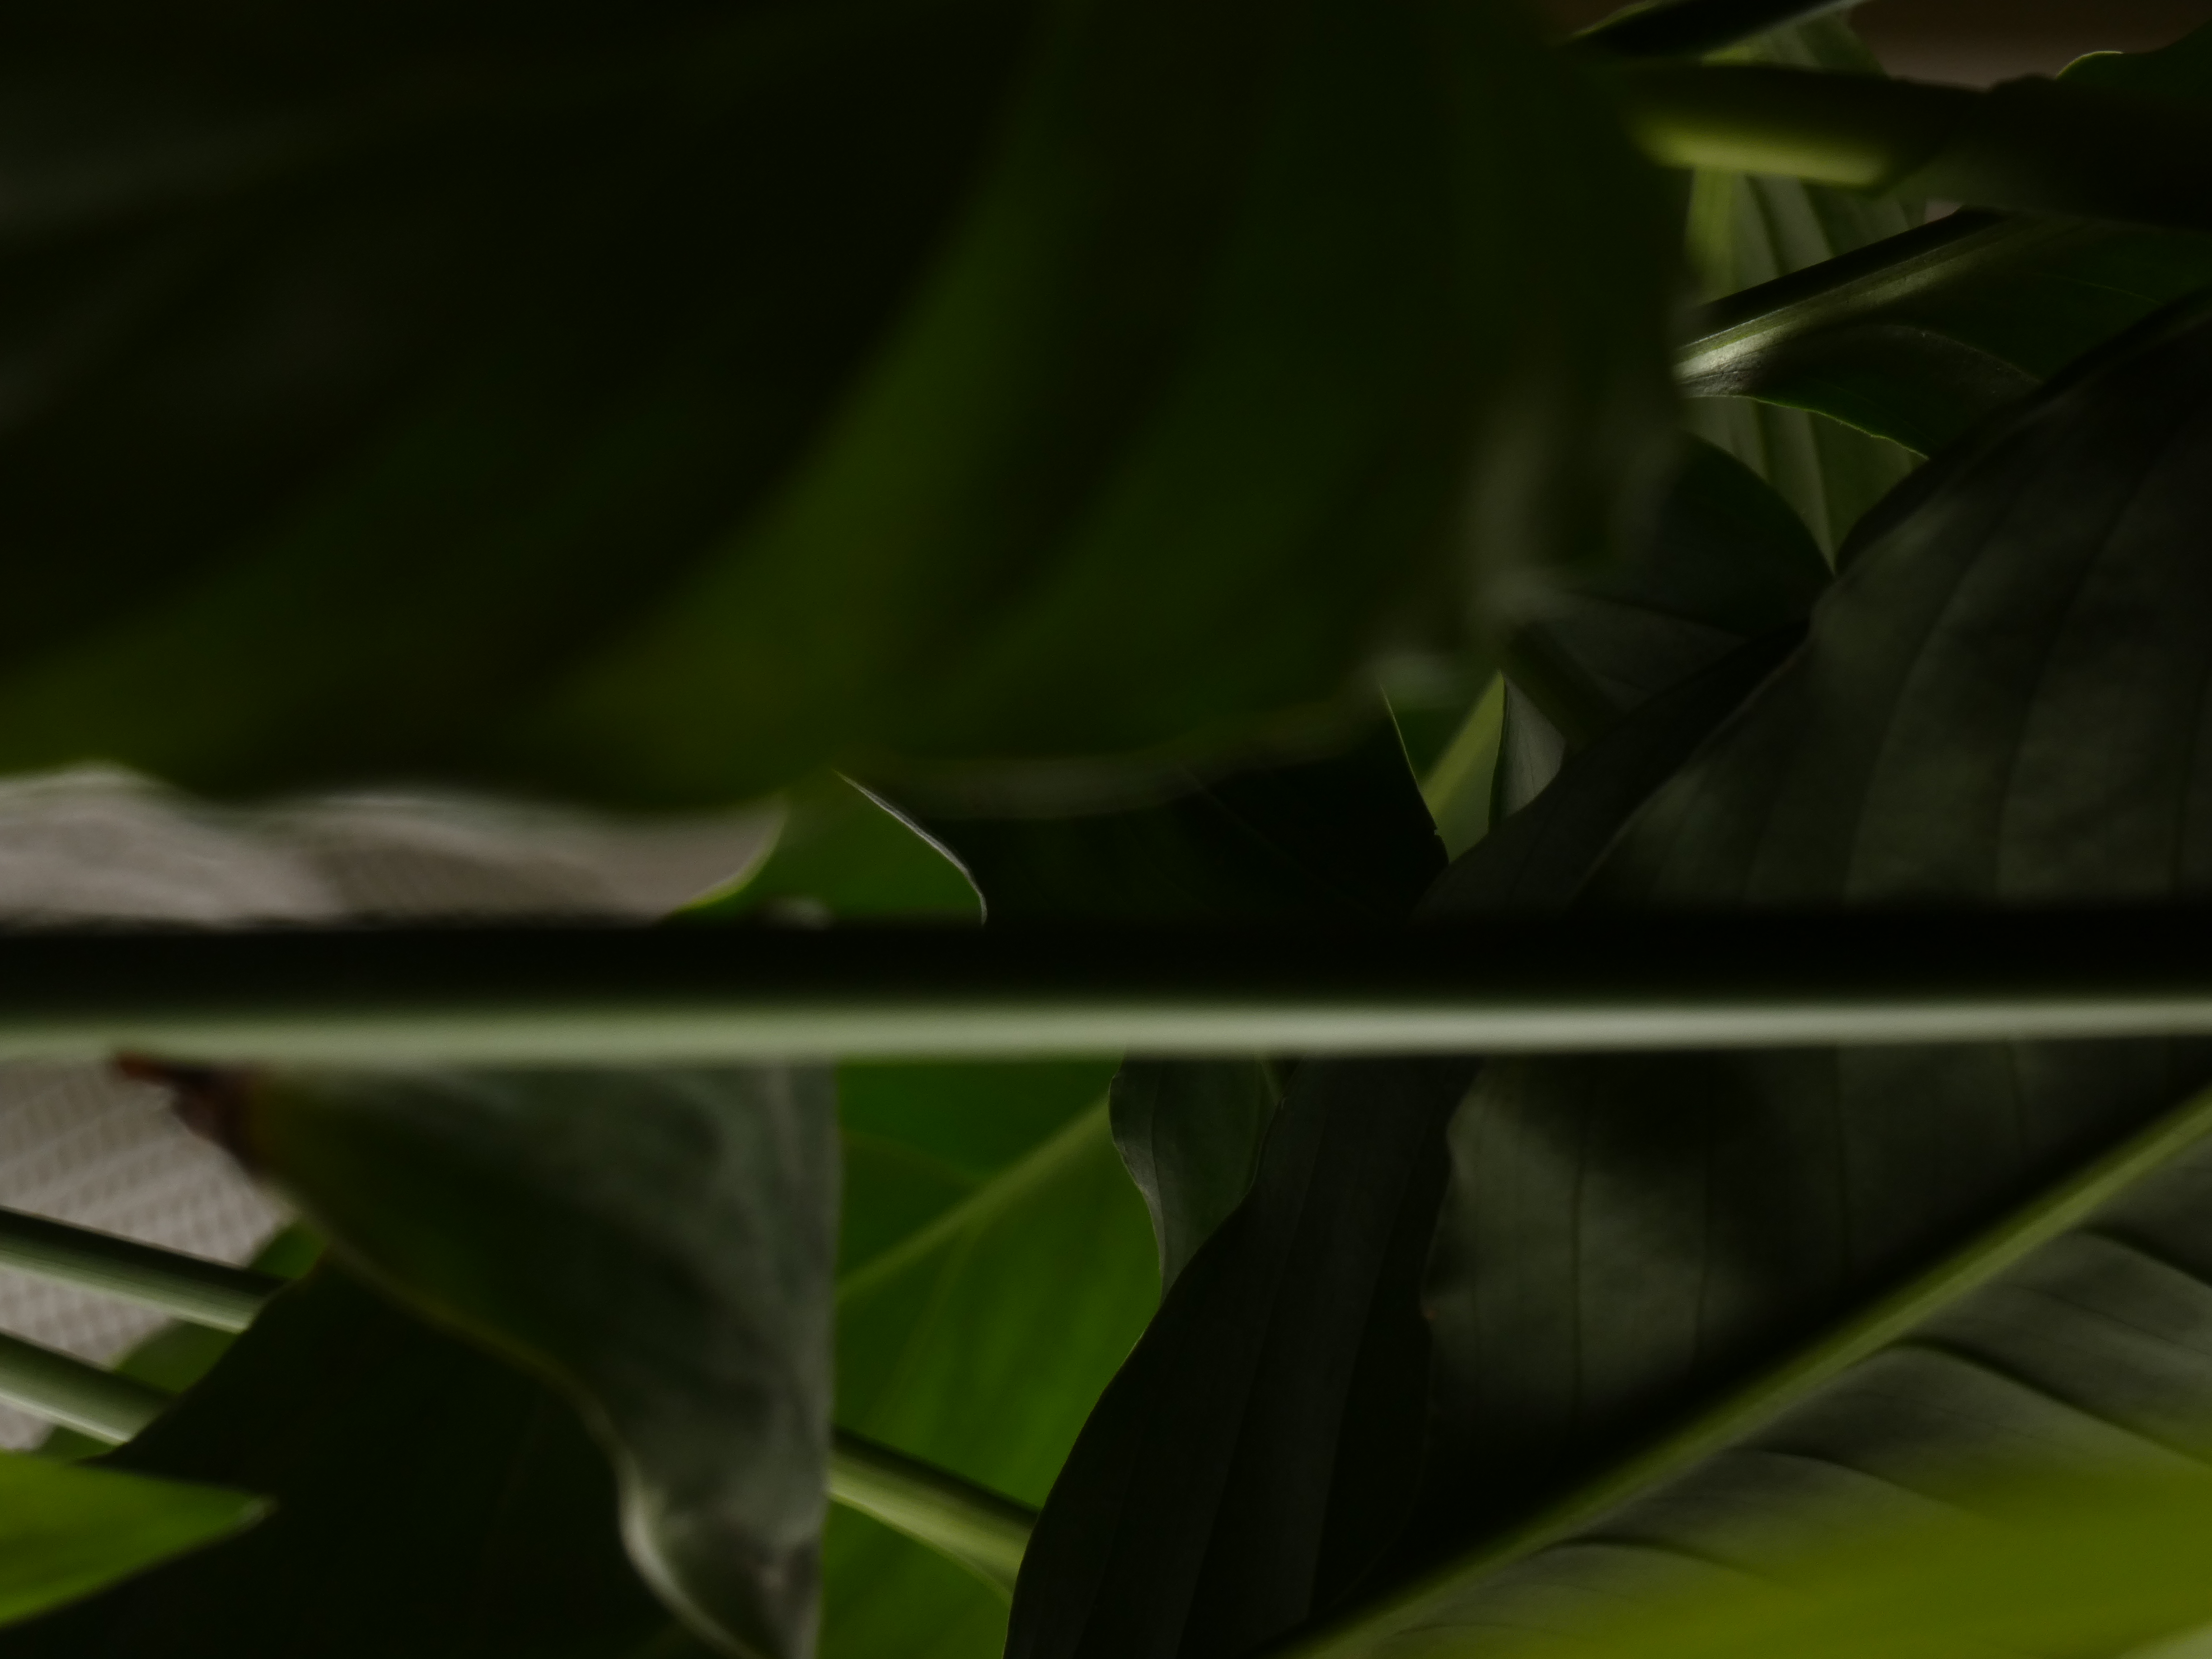
green, flower, flowers, nature, leaf, banana leaf, plant, botany, sky, design, tree, architecture, plant stem, macro photography